Ranjankudi Fort

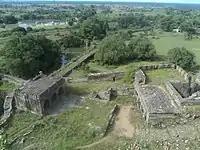

The fort is called Ranjankudikottai and also referred as Nanjankudikottai. The old premises is believed to have been housing Hindu temples dedicated to Shiva and Hanuman. The fort is believed to have been constructed by Vijayanagar Nayaka Kings. Then it was occupied by the Nawab of Carnatic during the 17th century. The fort was the scene of the Battle of Valikondah during 1751. The British troops were supported by Mohammed Ali while the French were supported by Chanda Sahib. Though the battle is called by the nearby village Valikondah, it was fought in the fort. While the French won the initial battle, the British ended up winning the final battle with the help of local Muslims.